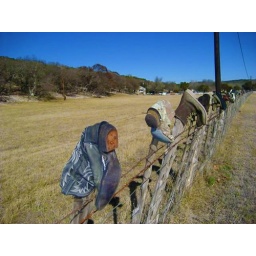
Boot fence in the Texas hill country